CSA keyboard

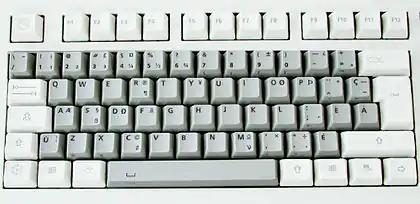
Figure 3: CSA keyboard, compliance level B (group 1/2a). In the Quebec Standard SGQRI-001 (2006), the sign is also included.

The Quebec standard SGQRI-001 also has included the ligature since 2006, in addition to the characters from Group 1 and 2a, going beyond compliance level B of the Canadian standard. The presence of this character is part of a subgroup conforming to ISO/IEC 9995-3 (secondary group). The characters in green (Group 2b in Figure 2) were not included in most keyboards and drivers, partly due to the limitation of the ISO 8859-1 encoding and the limited availability of Unicode on computers until the early 2000s.